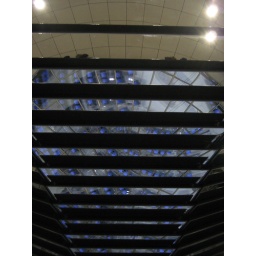
The blue seats of parliament in the reflection of the dome mirrors